Olten

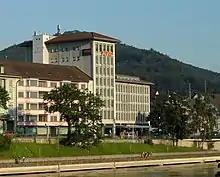
Alpiq building in Olten

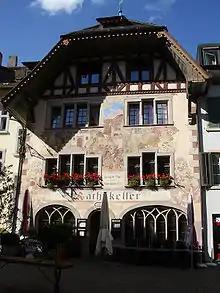
House in the Old Town

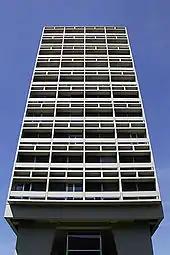
City hall of Olten

Olten has a population of . , 27.3% of the population are resident foreign nationals. Over the last 10 years (1999–2009 ) the population has changed at a rate of 1.2%.